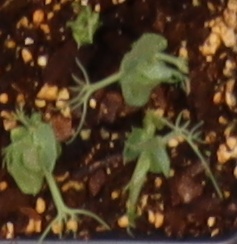
Label: Field Pea